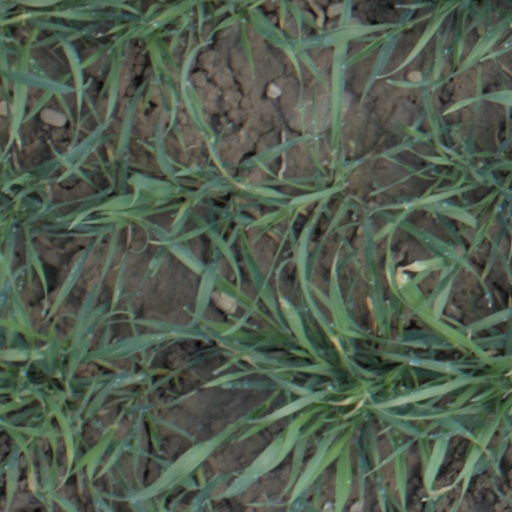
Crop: wheat